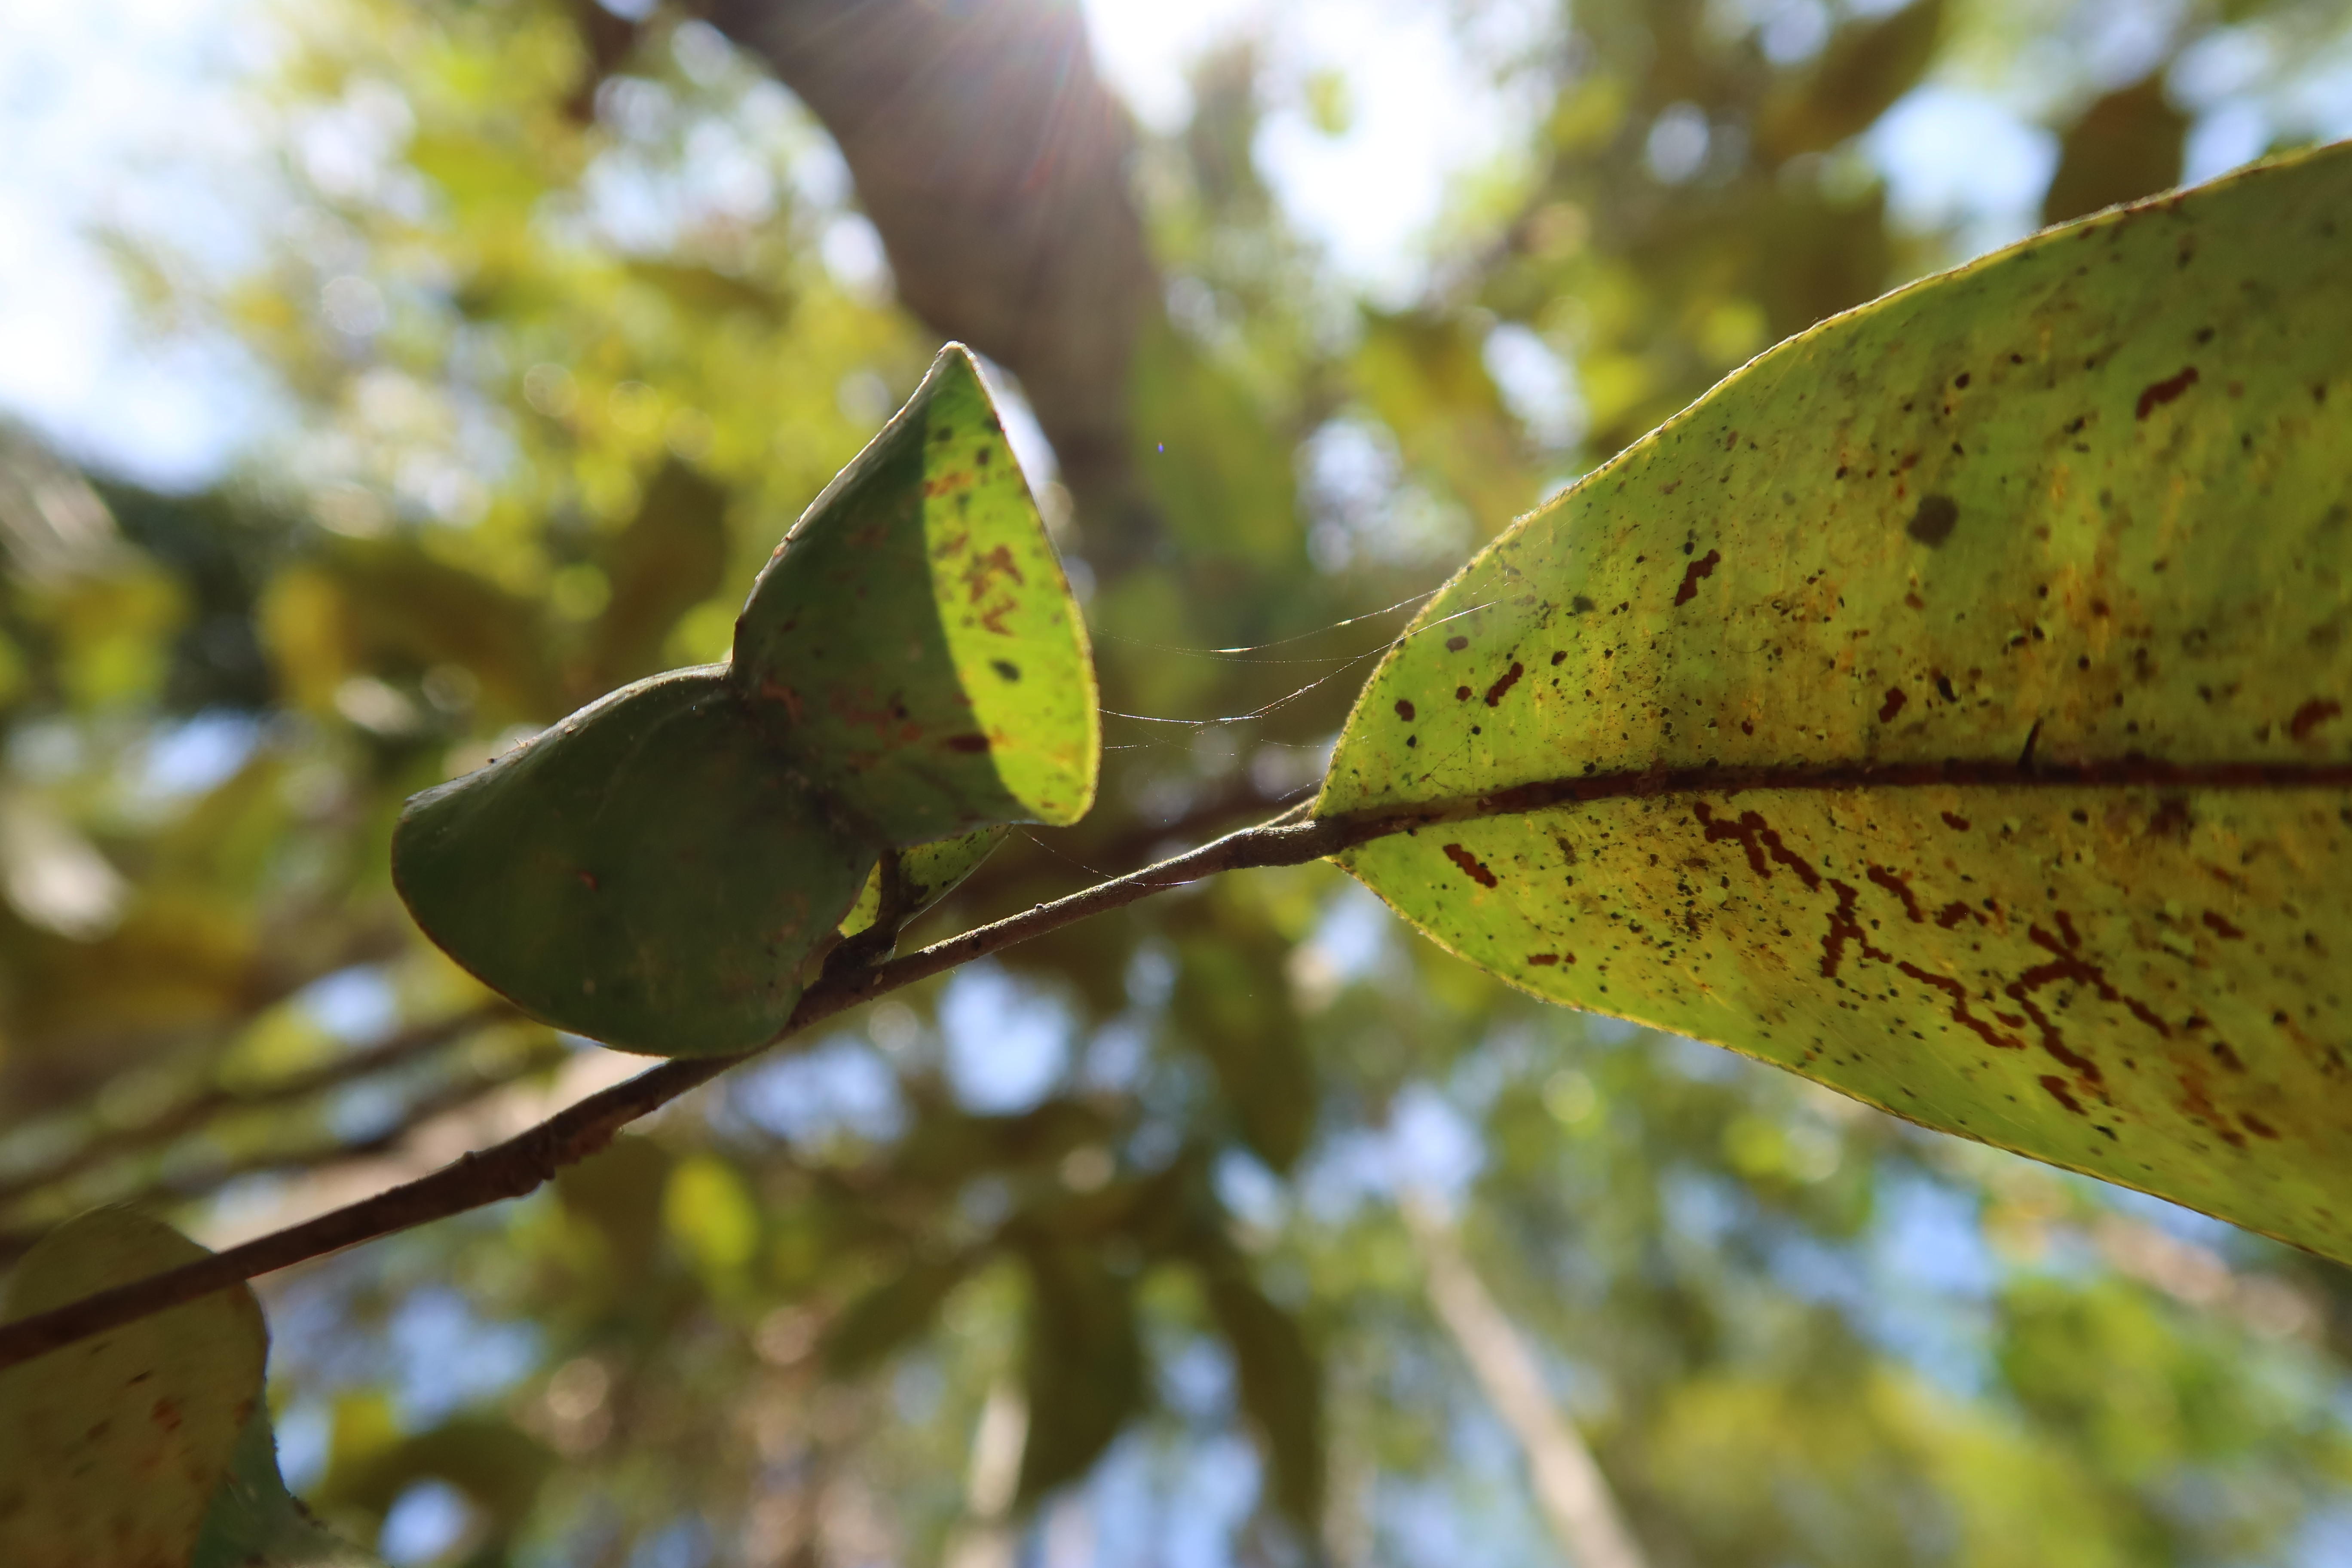
Label: Spiders